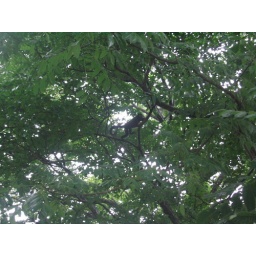
Monkey near beach house